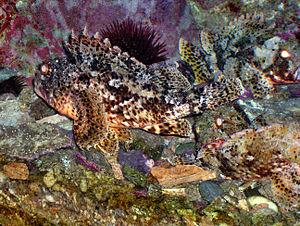
Scorpaena est un genre de poissons de la famille des Scorpaenidae, communément appelés « rascasses ».